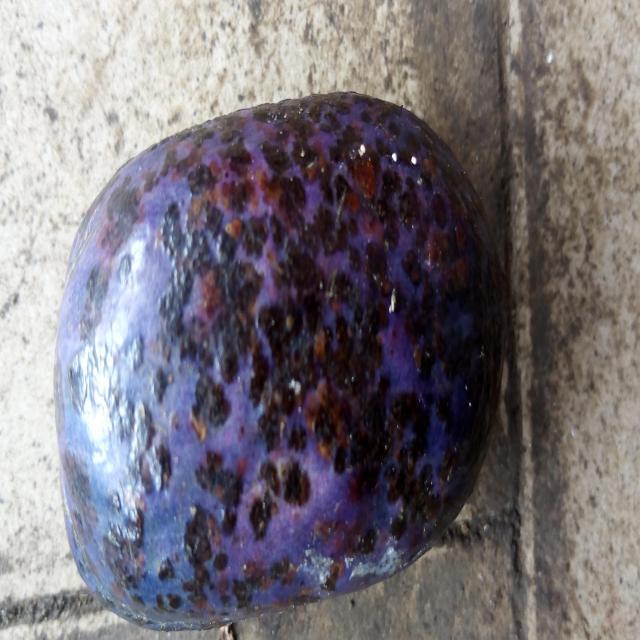
Plum grade: spotted